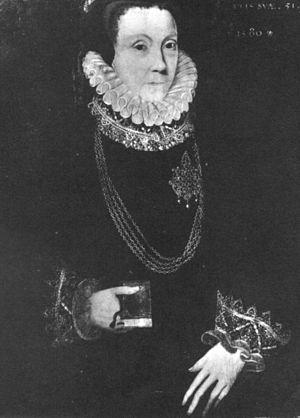
Anne Bacon née Cooke en 1527 ou 1528 et morte le 27 août 1610 est une dame de la cour britannique, une écrivaine et une traductrice anglaise. Elle apporte une contribution durable à la littérature religieuse anglaise avec sa traduction du latin d'Apologie of the Anglican Church de John Jewel. Le philosophe Francis Bacon est son fils.